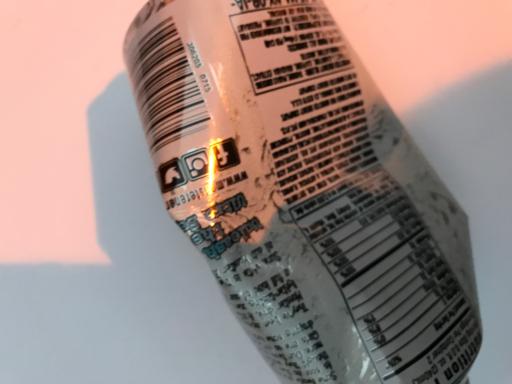
Label: metal